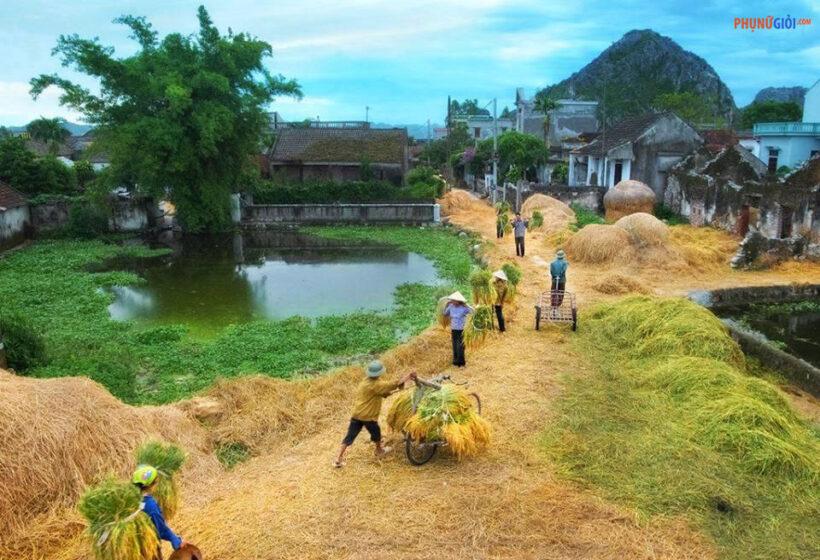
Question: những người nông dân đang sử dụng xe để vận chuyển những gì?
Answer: những bó rơm